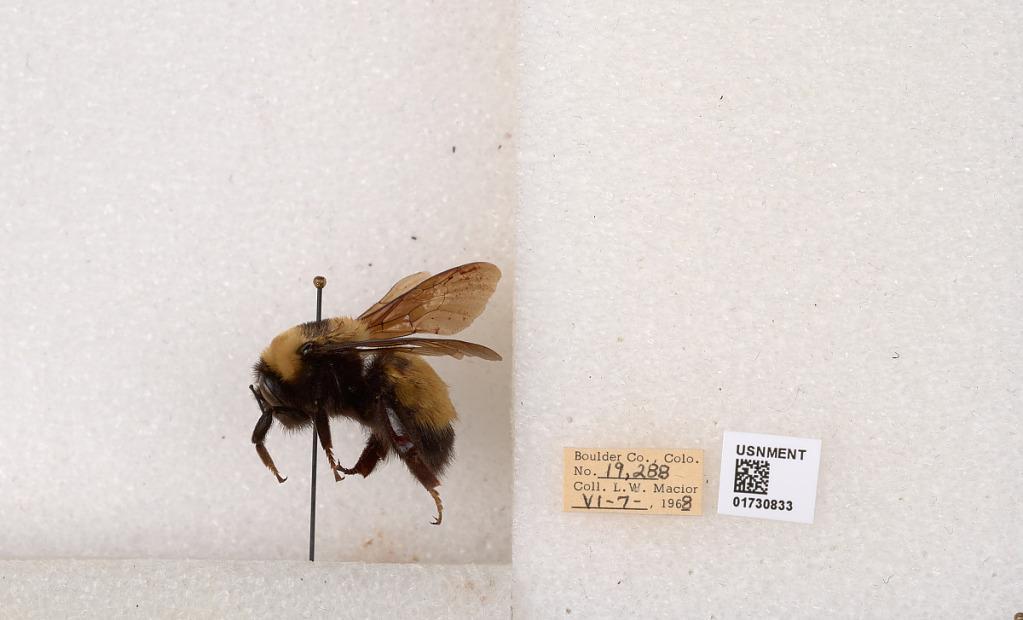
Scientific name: Bombus (Bombus) nevadensis Cresson
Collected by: L. Macior
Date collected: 1968-6-7
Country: United States
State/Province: Colorado
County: Boulder
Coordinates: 40.0925, -105.358